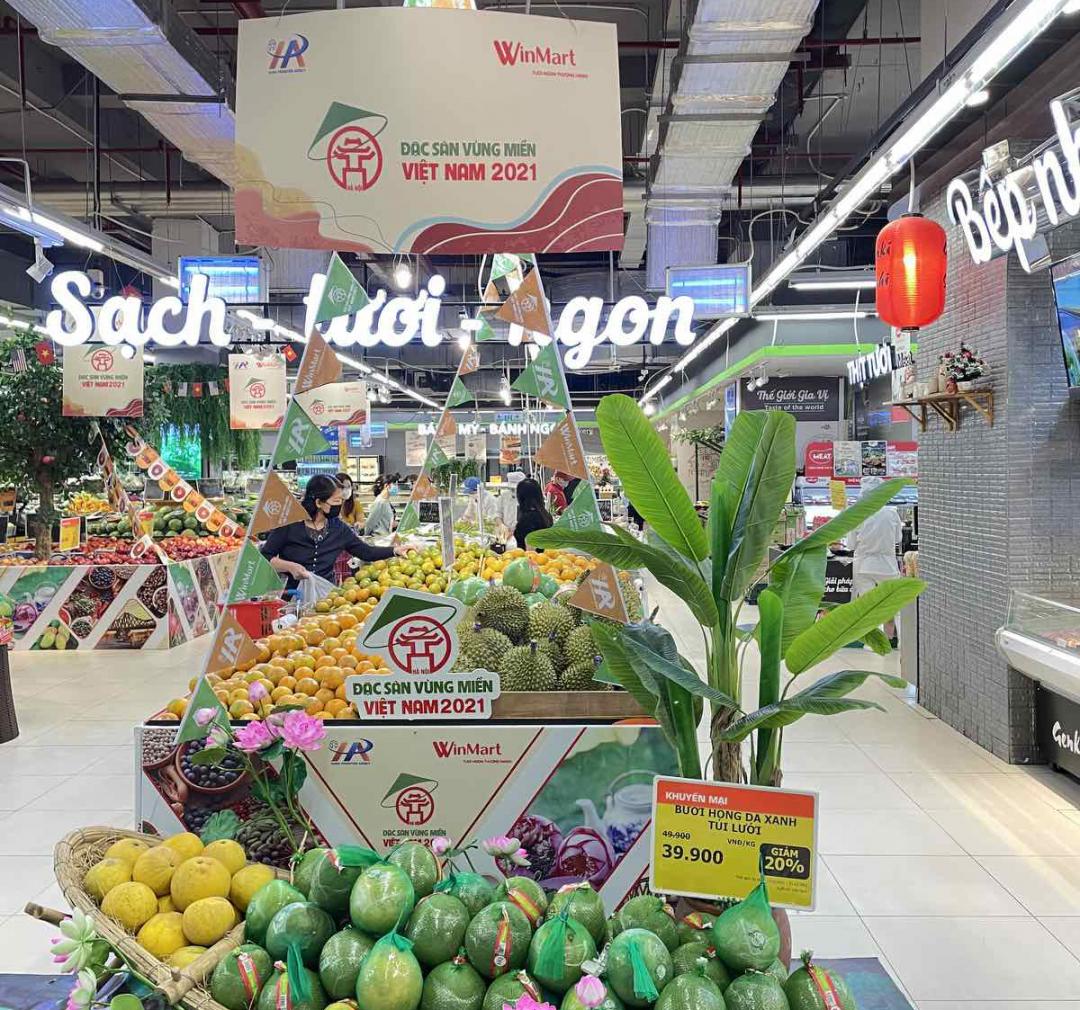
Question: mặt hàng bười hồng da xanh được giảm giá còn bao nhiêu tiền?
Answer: được giảm còn 39 900 đồng một ký